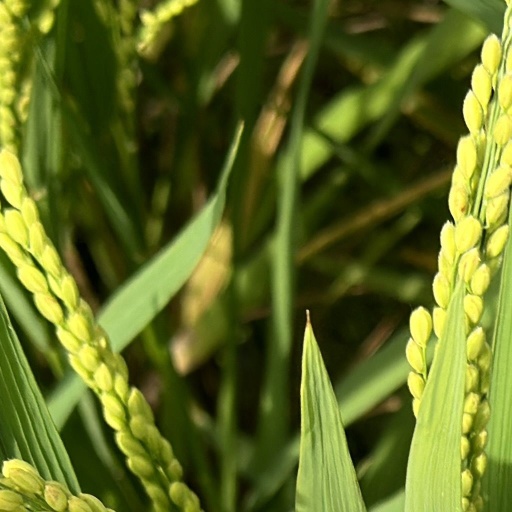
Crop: rice